Climate of Liverpool

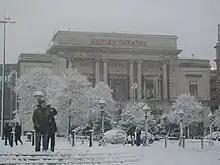
Snow falling in Liverpool city centre during the winter of 2010

The climate of Liverpool features a temperate maritime variety (Köppen: "Cfb"), with relatively mild summers, cool winters and rainfall spread fairly evenly throughout the year. Since 1867, rainfall and temperature records for the city have been kept at Bidston Observatory, as well as atmospheric pressure records since 1846. However, the site closed down in 2002, and a weather station in Crosby has been used by the Met Office since. Irregular meteorological observations have been taken in the city since at least 1768, with unbroken records extending for long periods of time. This includes observations taken at the Liverpool Dock from 1768 to 1798, an unspecified location from 1772 to 1799 and West Derby from 1830 to 1859 and at other unspecified locations in the city from at least 1860 onward. Continuous observations in different areas of the city have been taken since 1830. In modern times, there have also been other stations to operate in the Liverpool area, including stations at West Kirby (1912–1979), Aigburth (1967–1994), and Liverpool John Lennon Airport (1946–present).